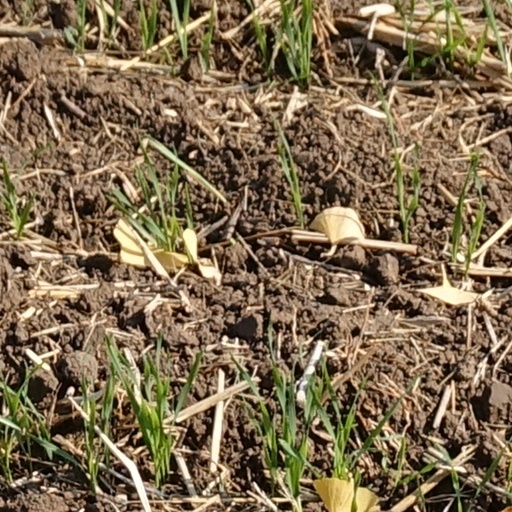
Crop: wheat